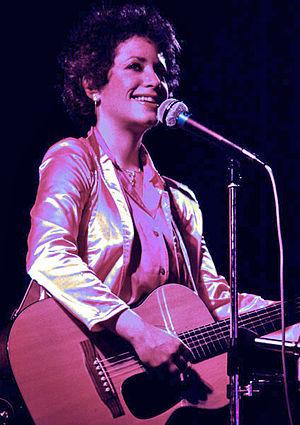
Janis Eddy Fink dit Janis Ian, née le 7 avril 1951 à New York dans le Bronx, est une chanteuse américaine engagée, écrivaine, auteure-compositrice-interprète et multi-instrumentiste, la guitare restant son instrument de prédilection.